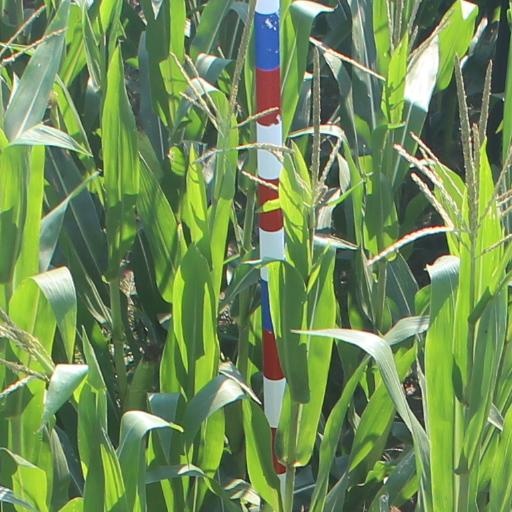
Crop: maize; corn